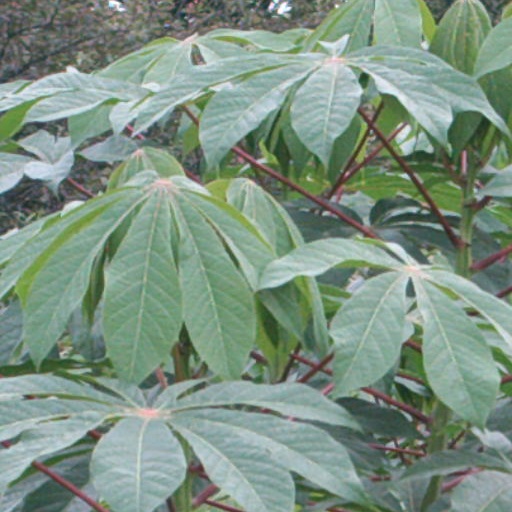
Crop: cassava